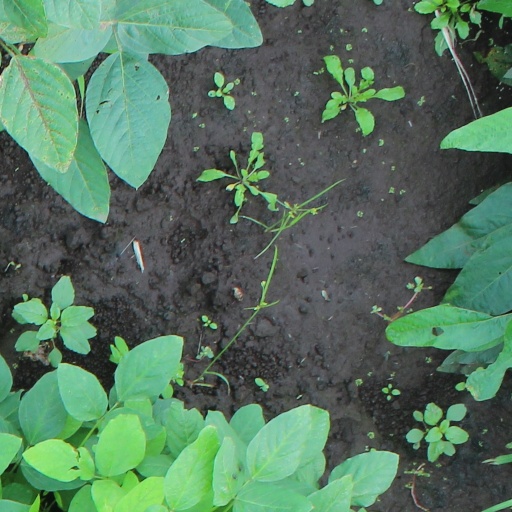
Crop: soybean